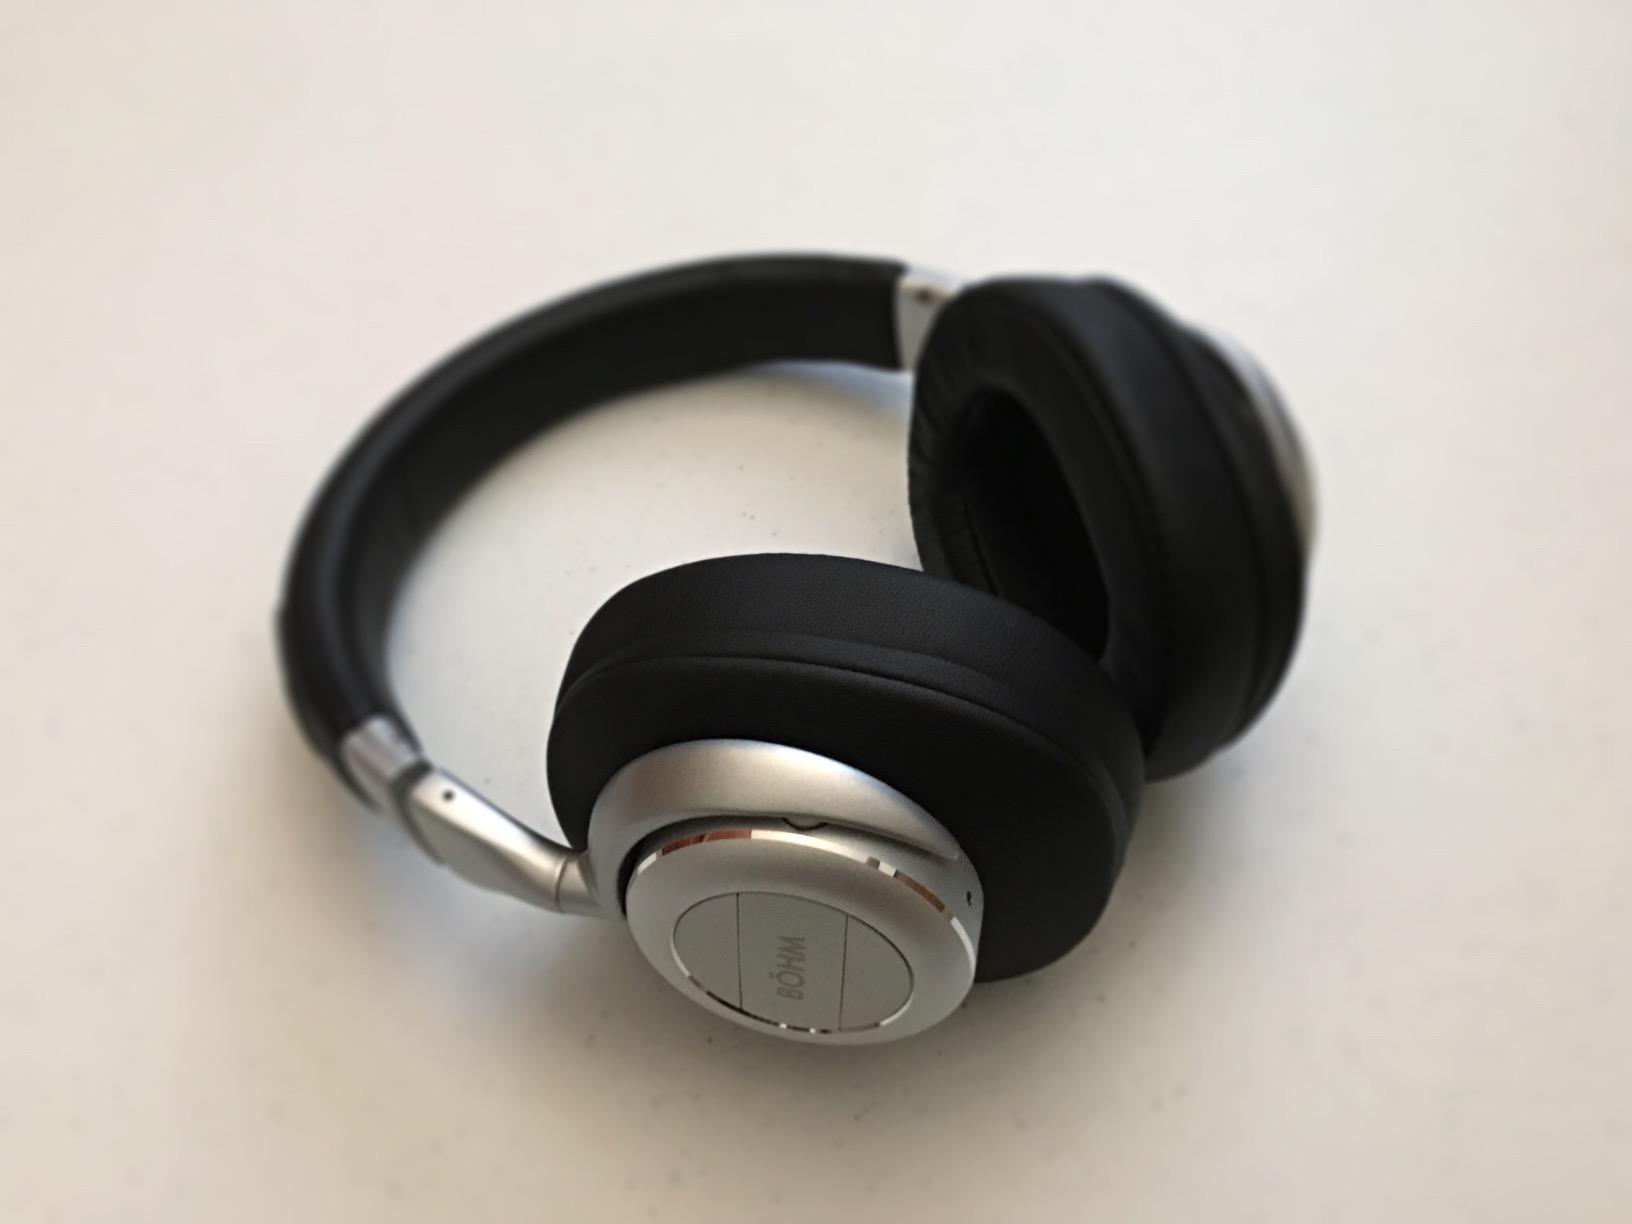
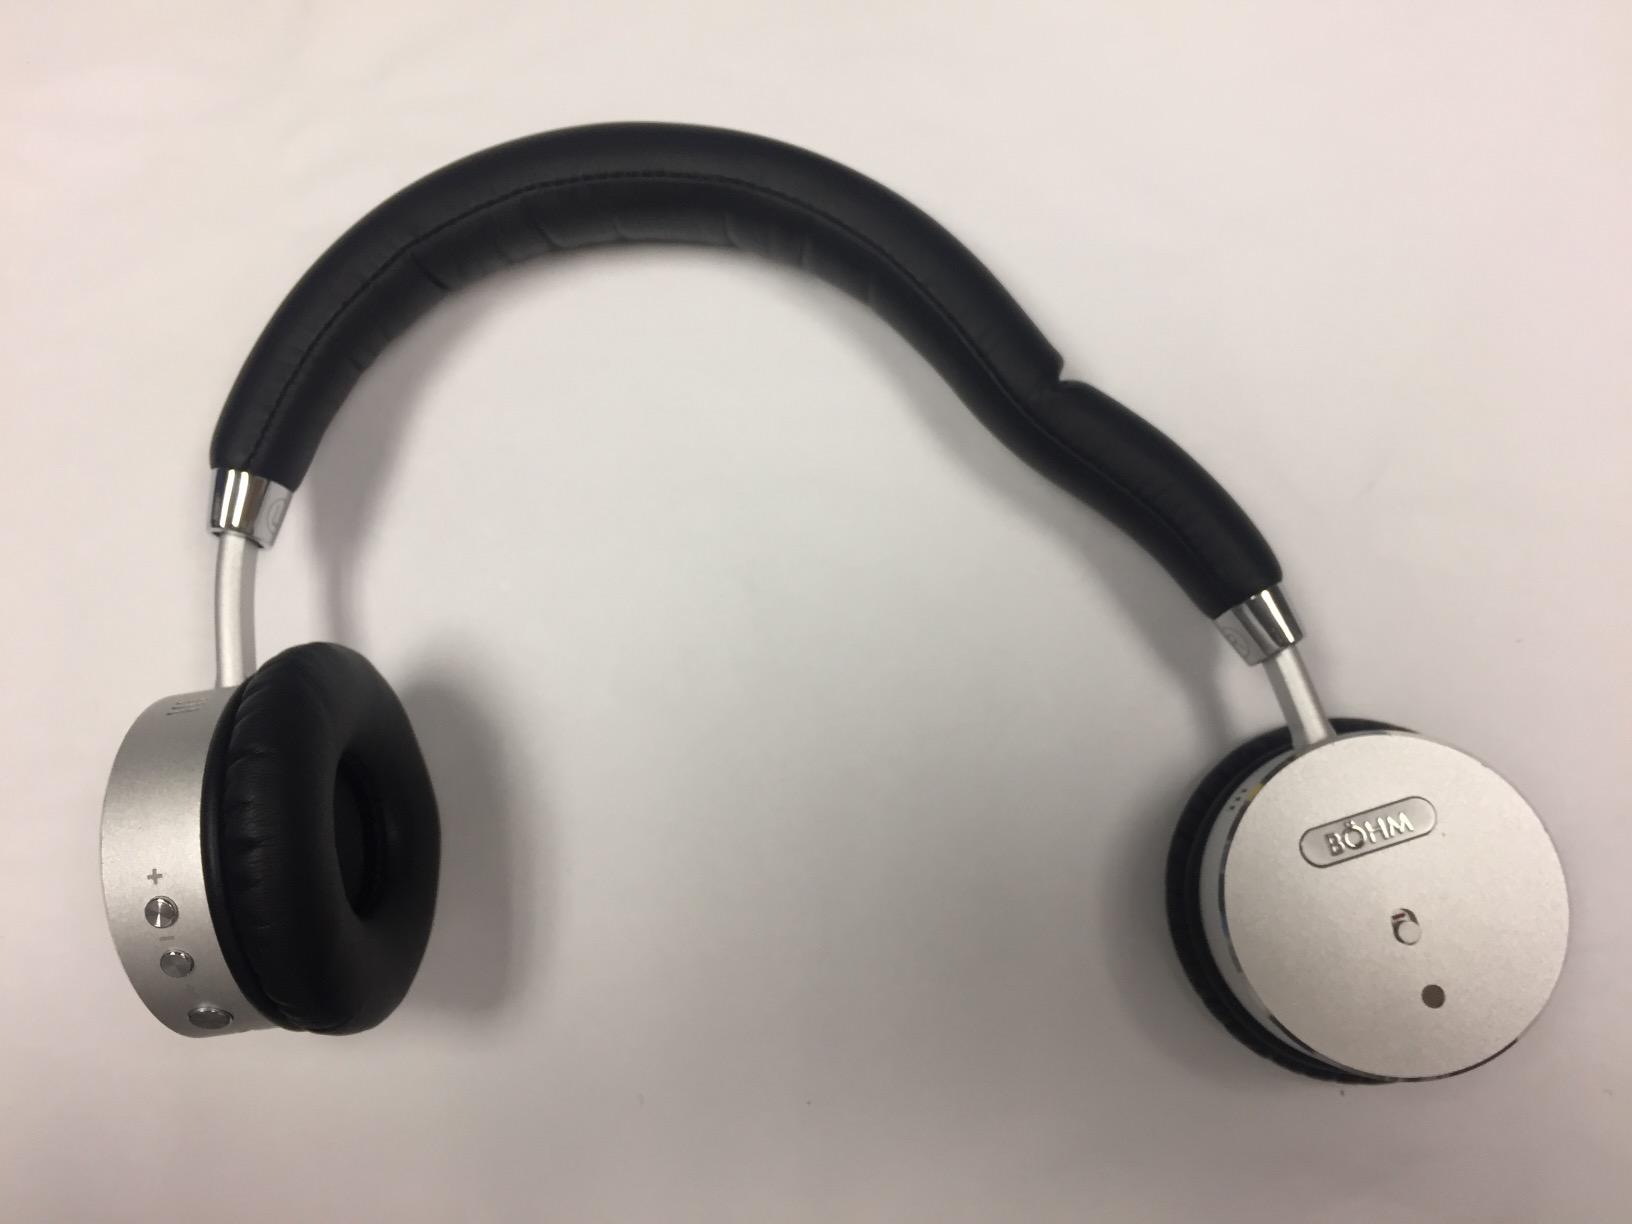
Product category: headphones
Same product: no